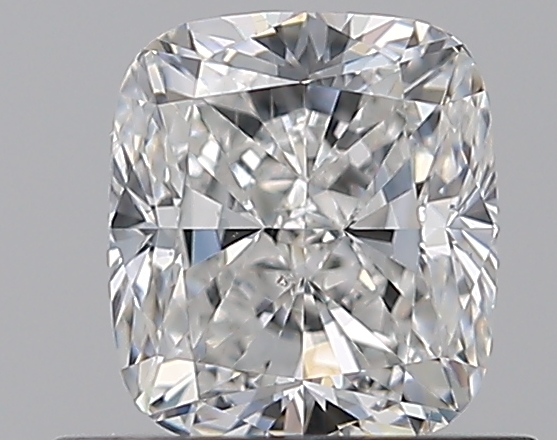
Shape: cushion
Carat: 0.72
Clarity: SI1
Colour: F
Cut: VG
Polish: EX
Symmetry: VG
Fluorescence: N
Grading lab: GIA
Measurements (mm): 5.31 x 4.73 x 3.29